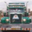
Label: truck